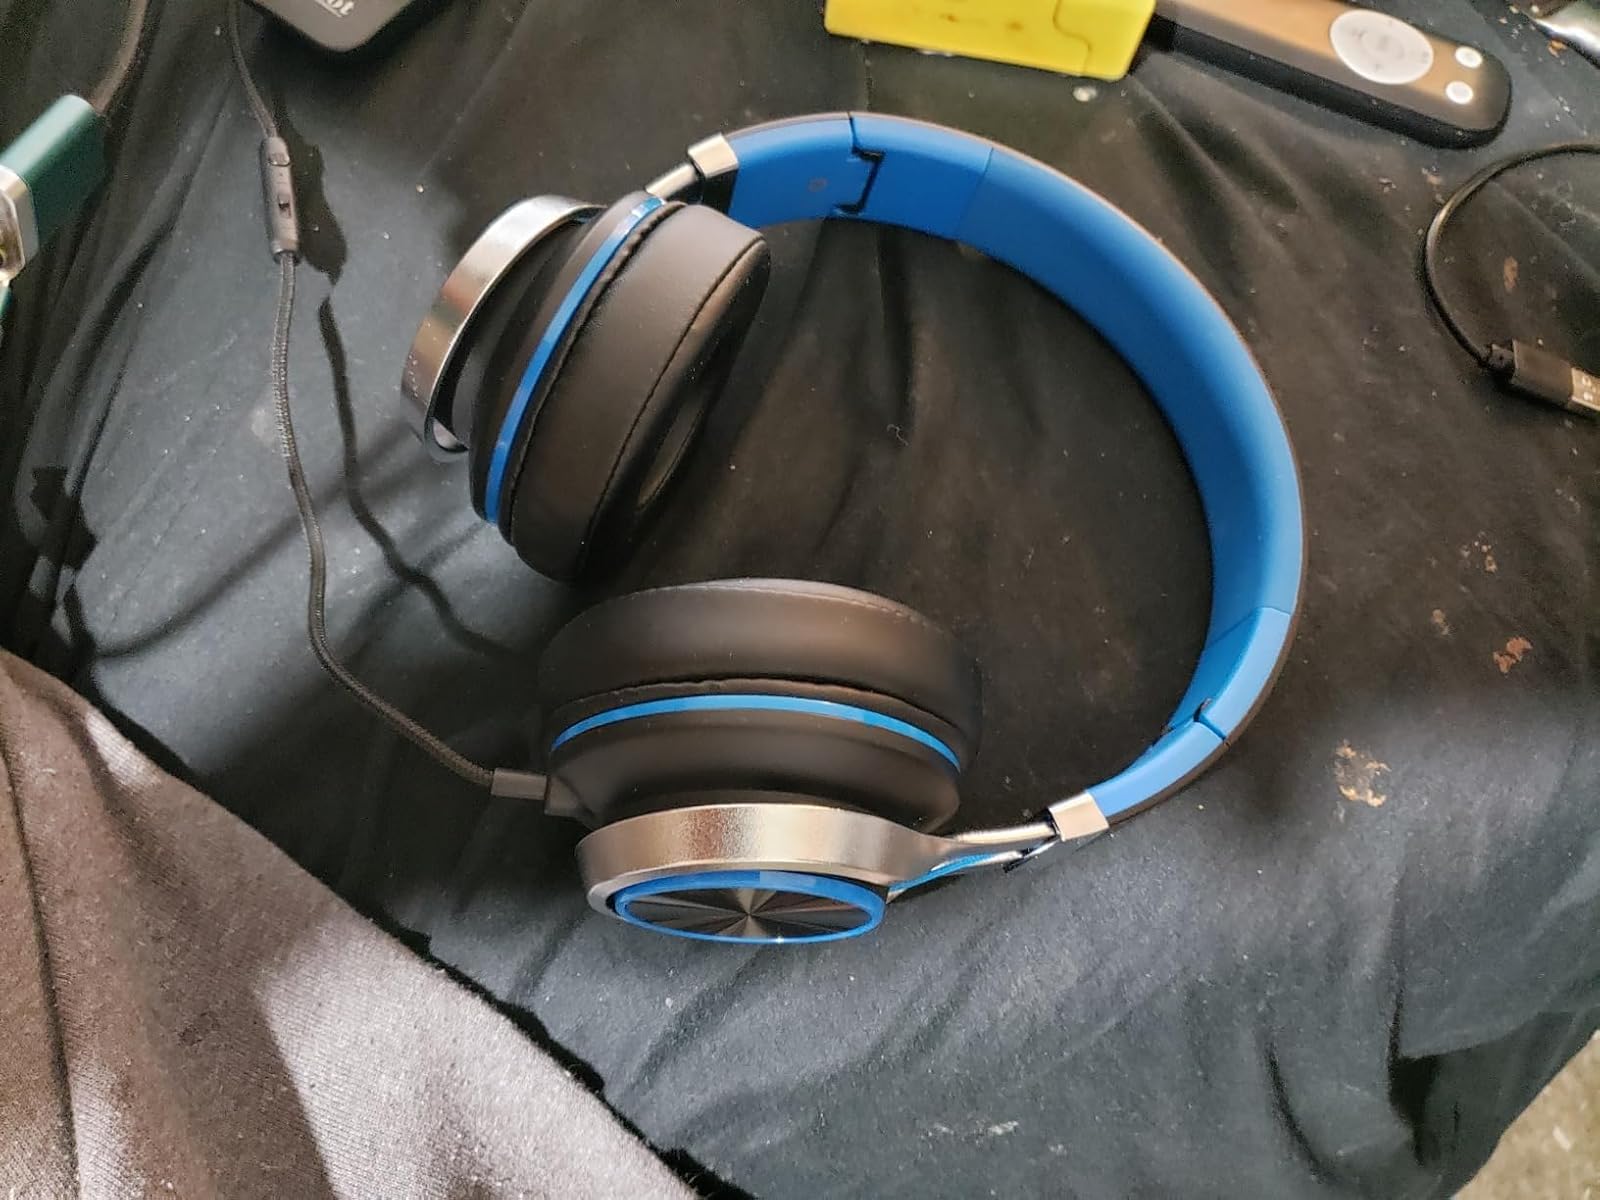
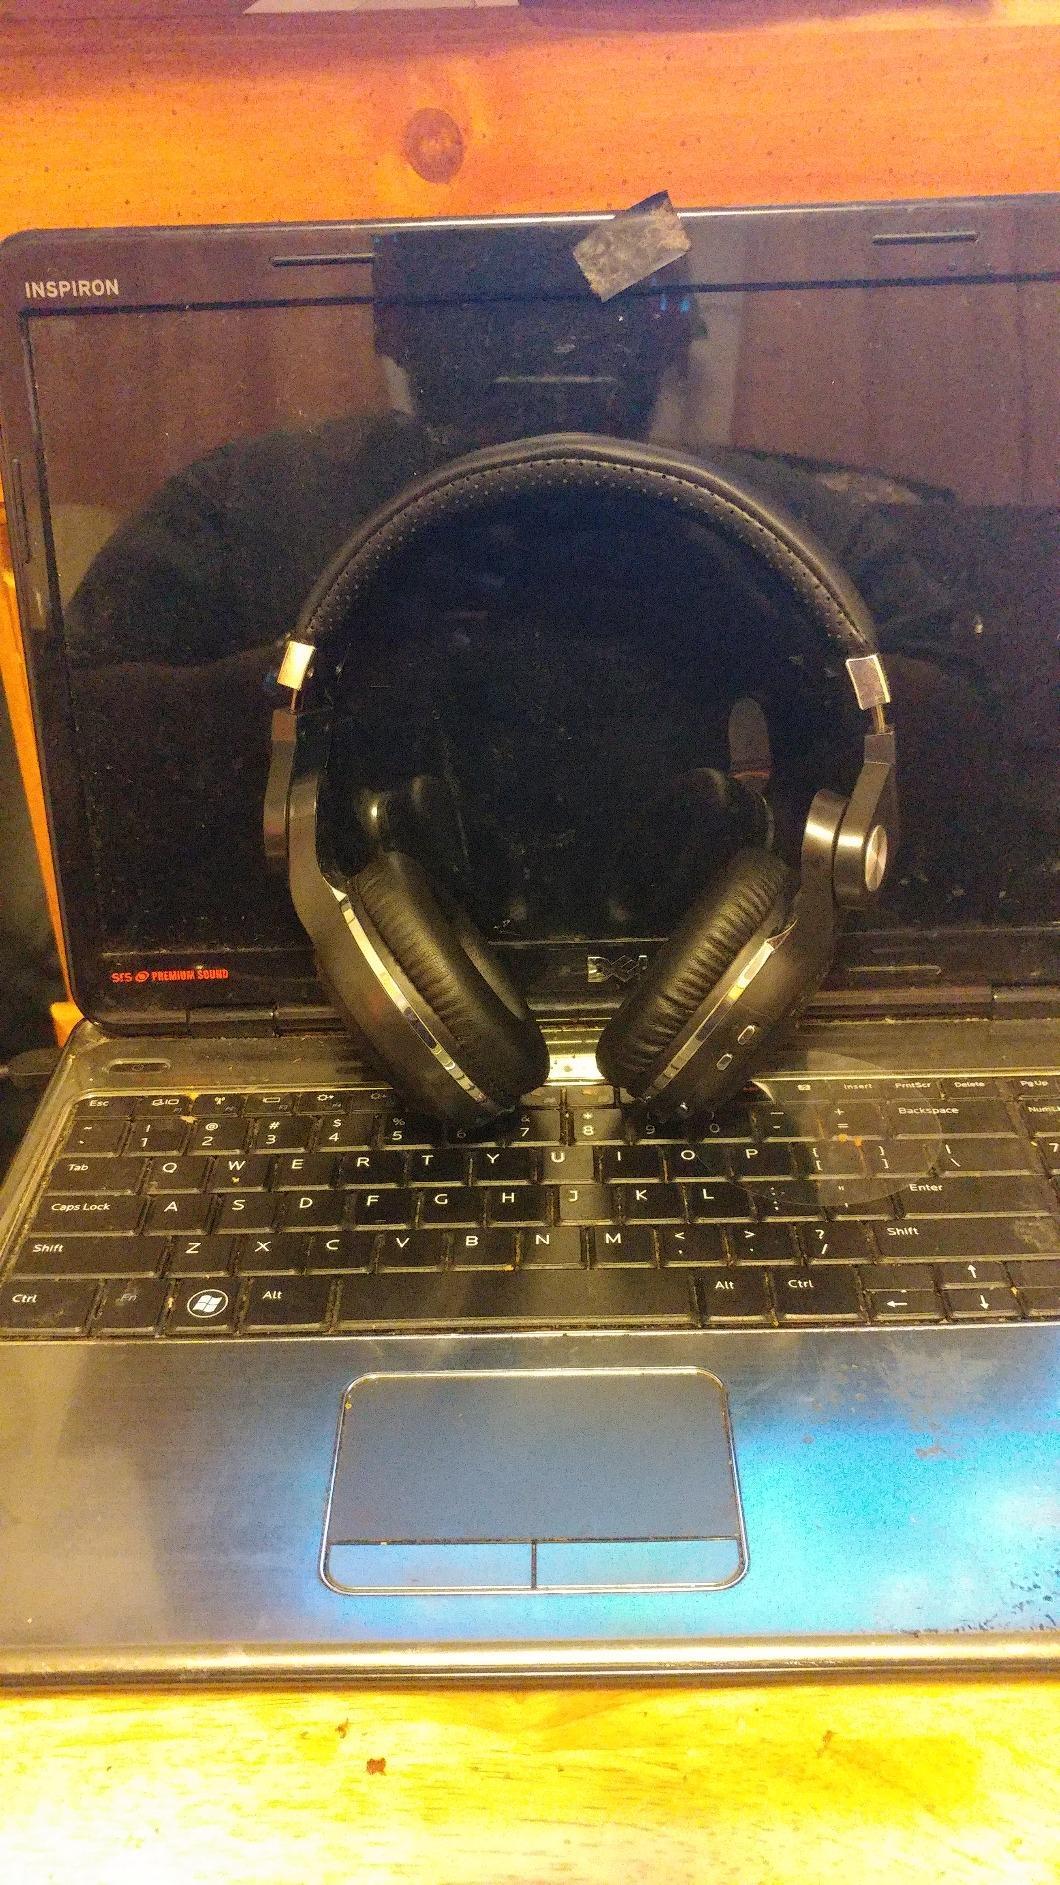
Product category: headphones
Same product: no